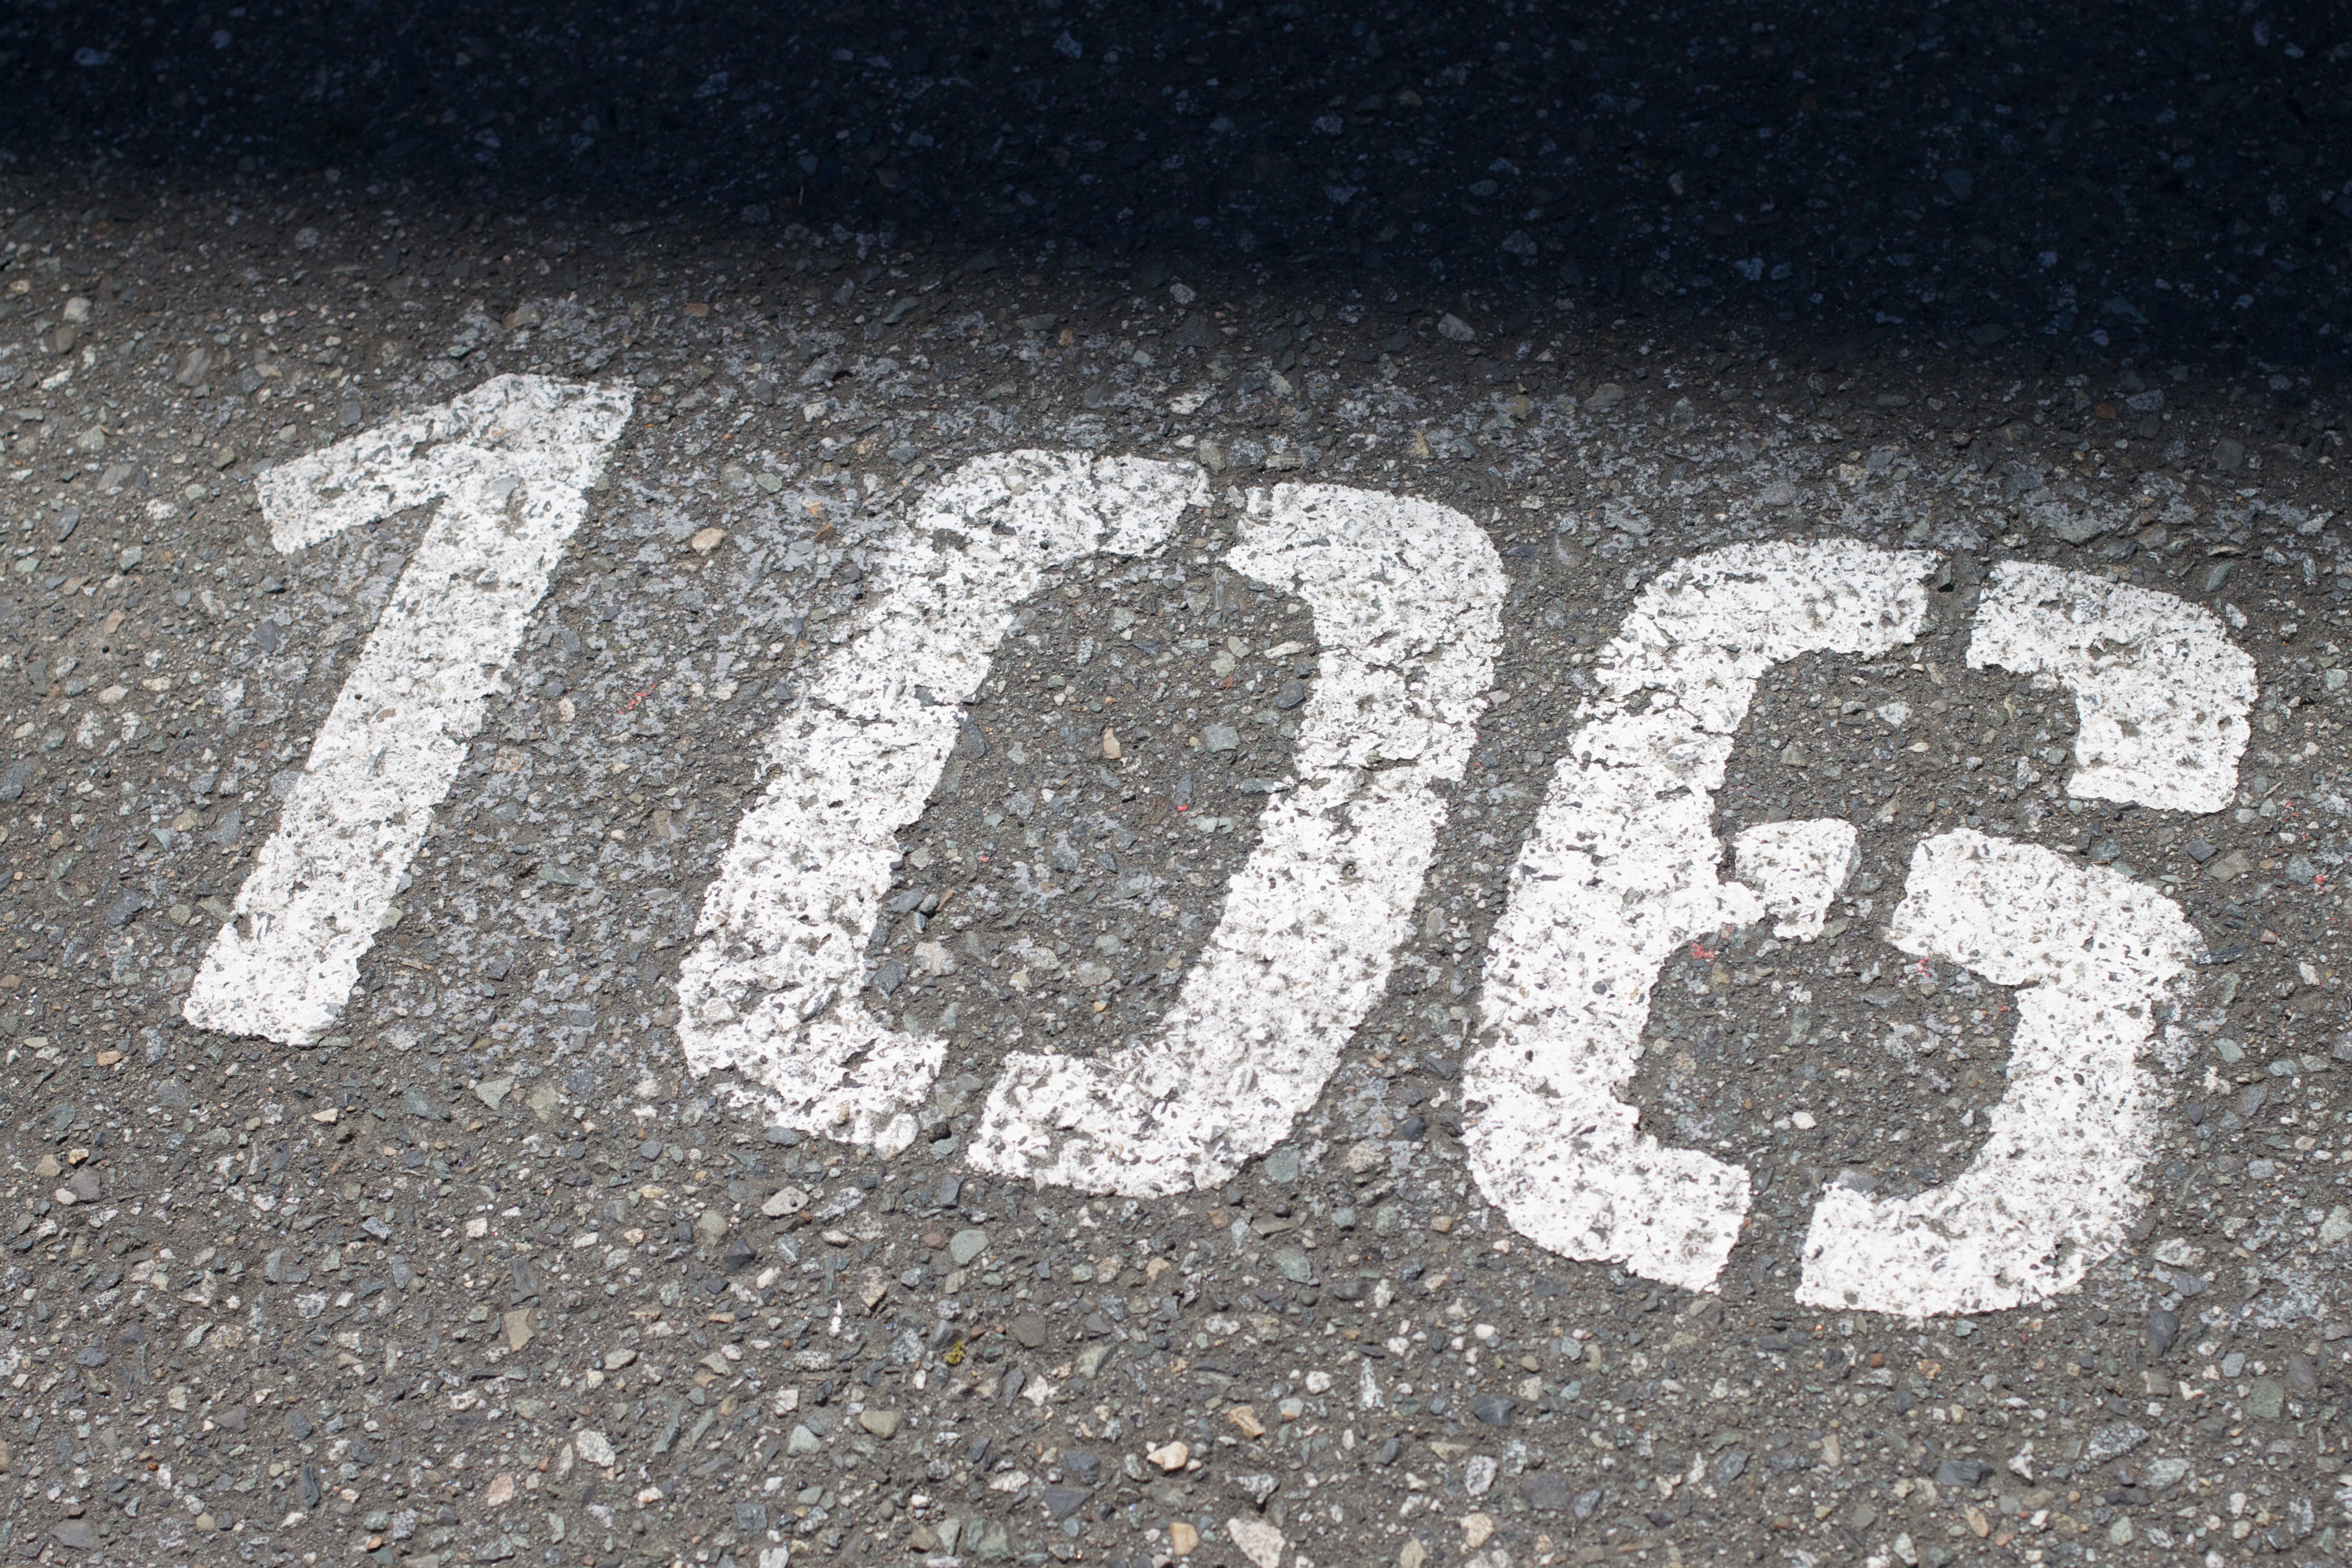
number, asphalt, lane, font, ds106, 106, road surface, automotive exterior